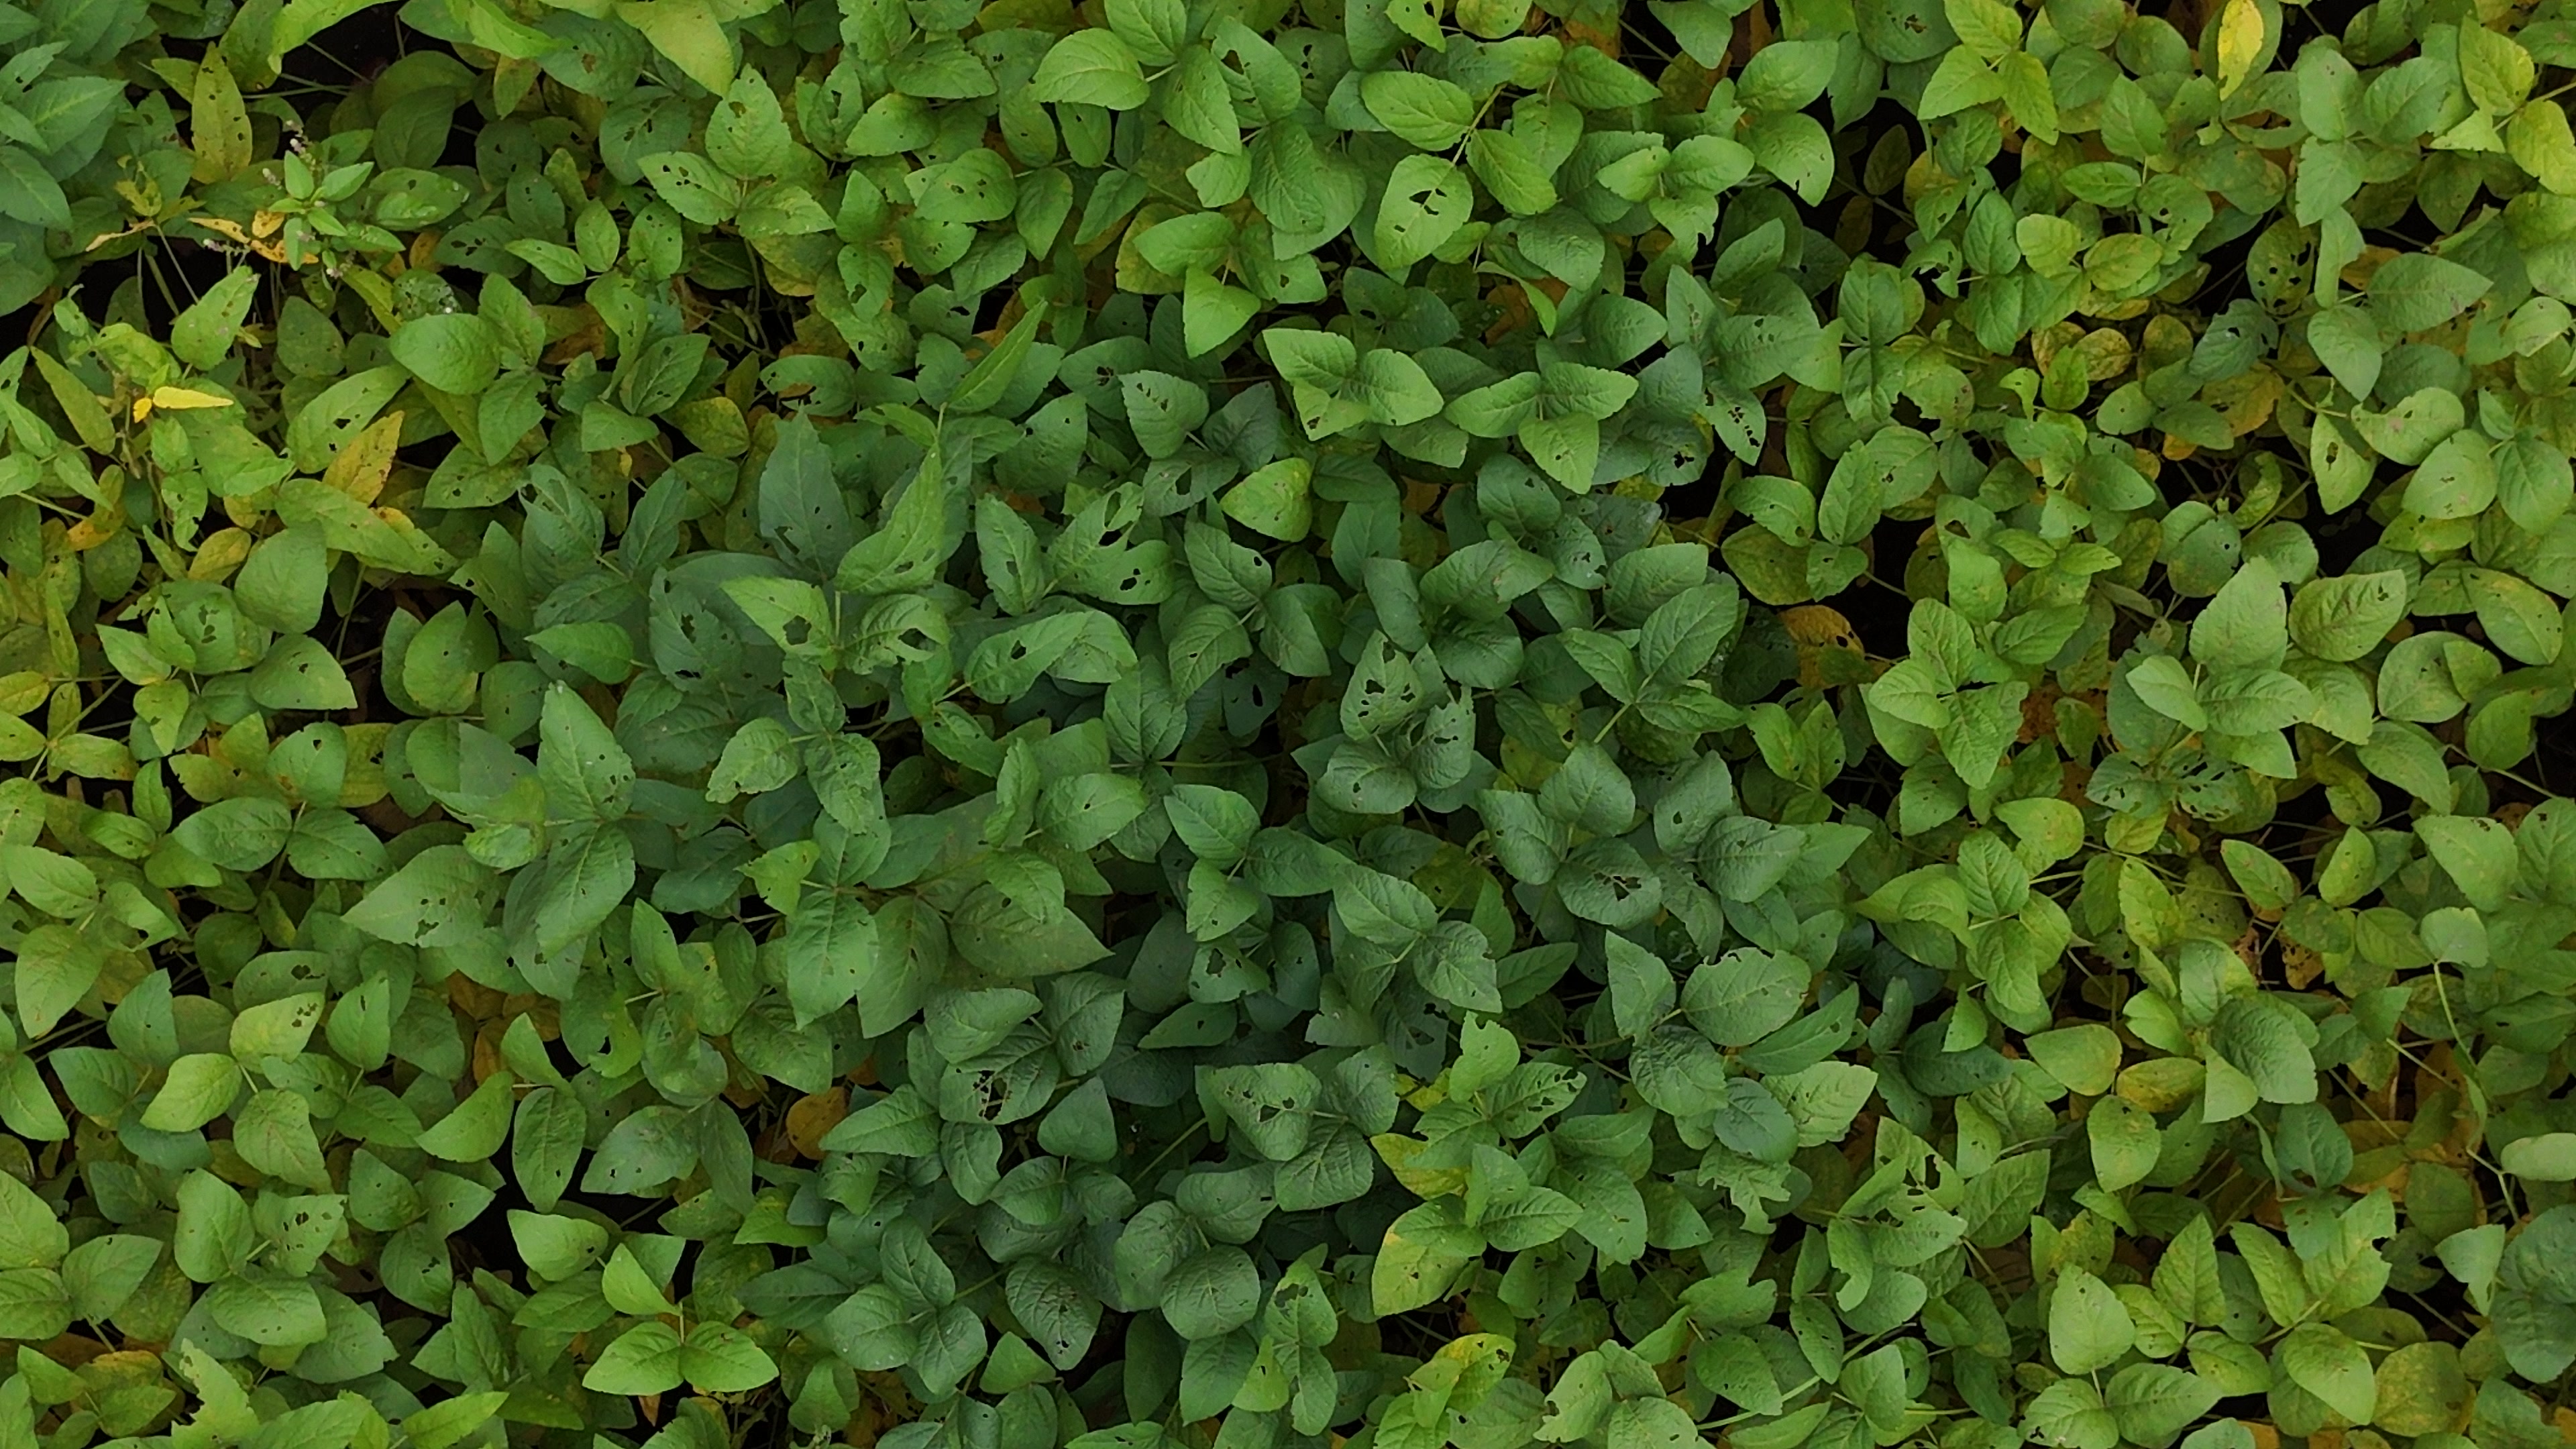
Label: Mosaic